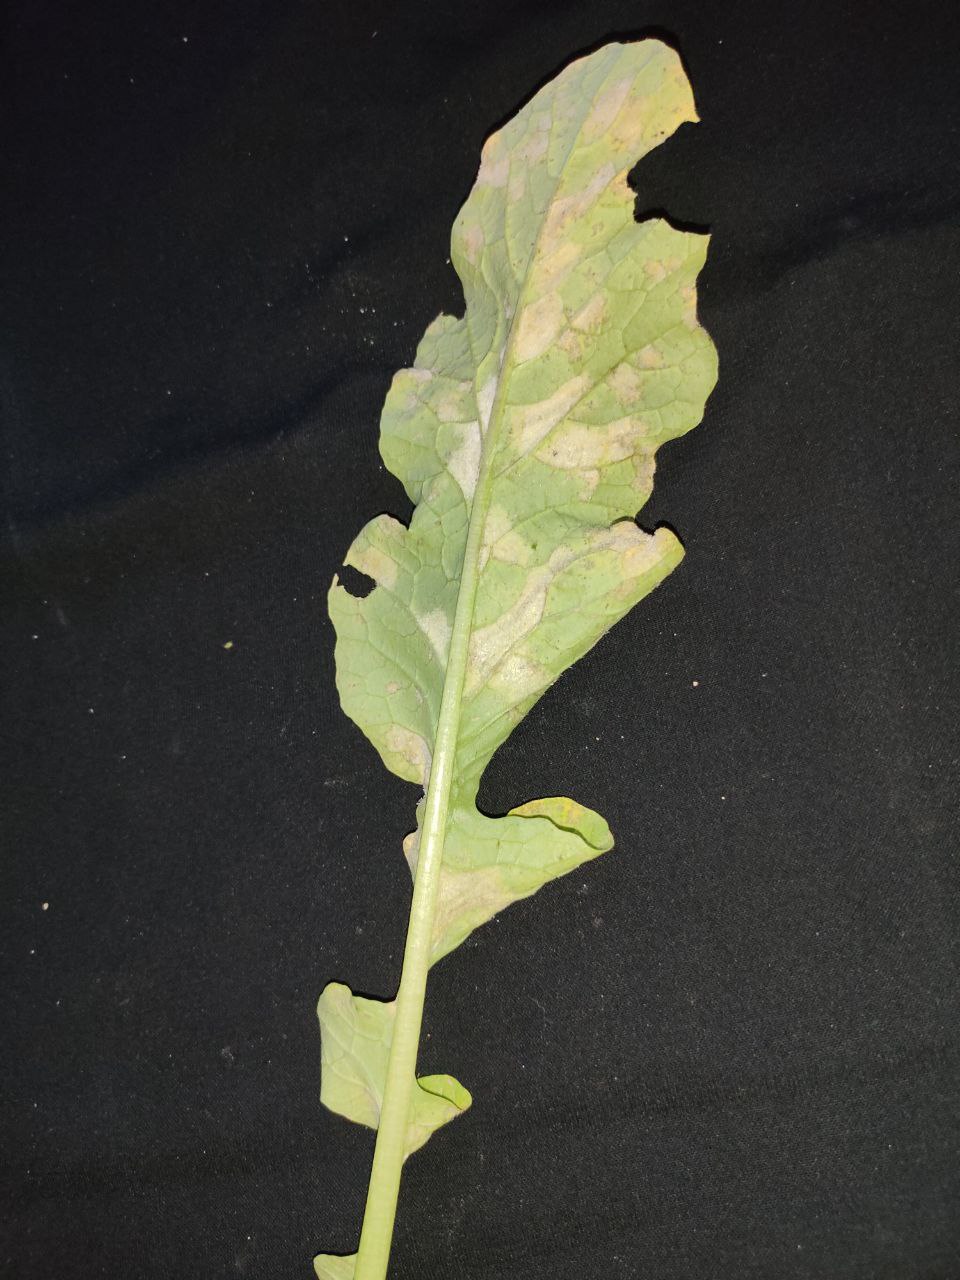
Label: Mosaic virus